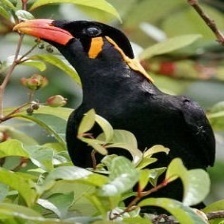
Species: ENGGANO MYNA
Scientific name: GRACULA ENGANENSIS